Saint-Myon

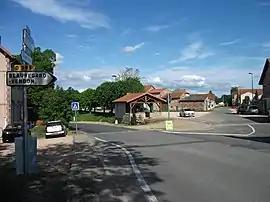
A view within Saint-Myon

Saint-Myon is a commune in the Puy-de-Dôme department in Auvergne in central France.